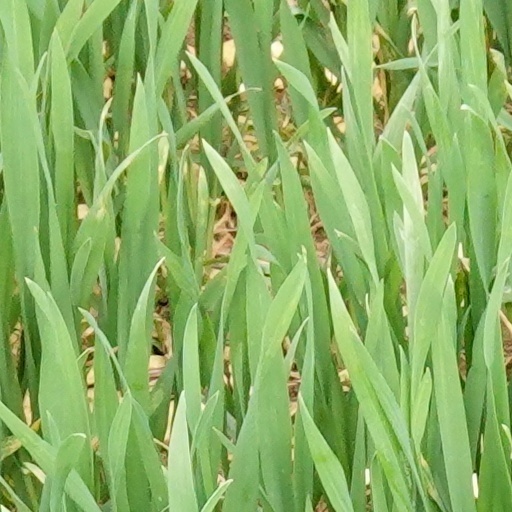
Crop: wheat